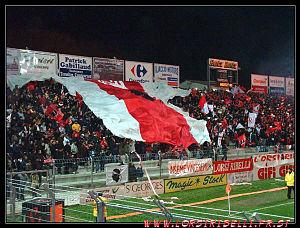
Tiso organisé par des tifosi ajacciens lors du derby Ajaccio Bastia